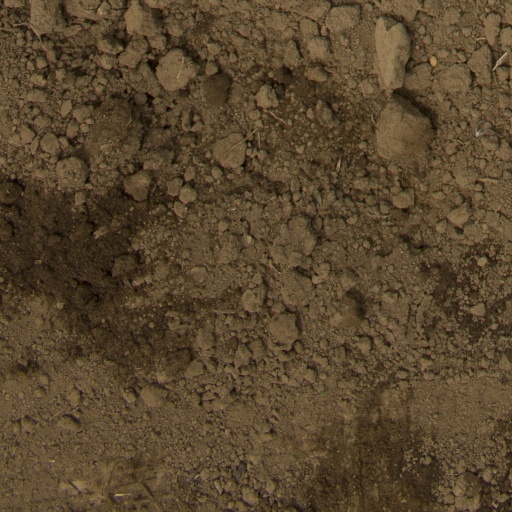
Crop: Jerusalem artichoke